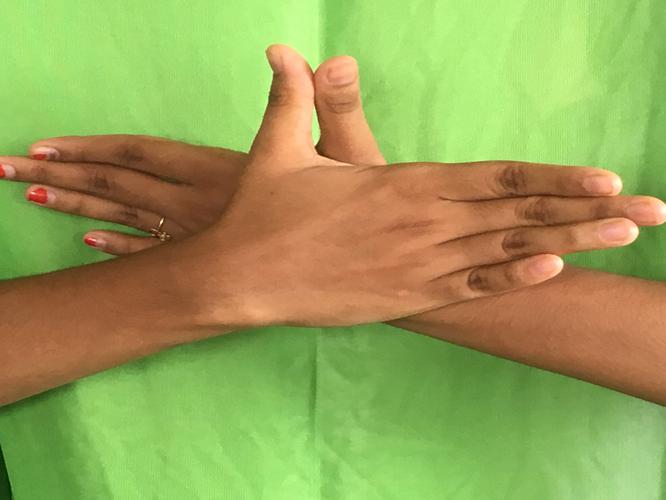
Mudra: Garuda
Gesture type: double_hand